Beau Biden

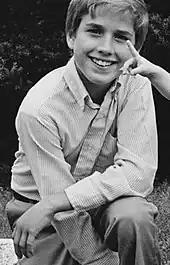
Biden as a child,

Joseph Robinette "Beau" Biden III was born in Wilmington, Delaware, on February 3, 1969, the eldest son of Joe Biden and his first wife Neilia. On December 18, 1972, his mother and infant sister Naomi were killed in an automobile accident while Christmas shopping. He was almost four years old and his brother, Hunter, was almost three years old. Beau and Hunter were in the car when the crash took place and were critically injured but survived. Beau sustained multiple broken bones while Hunter sustained injuries to his skull and severe traumatic brain damage. They spent several months in the hospital, where their father was sworn into the Senate two weeks after the accident.